Grethe Bartram

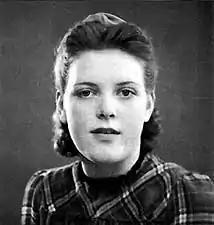
Grethe Bartram in 1942

Maren Margrethe Thomsen, known as Maren Margrethe "Grethe" Bartram and "Thora" (23 February 1924 – January 2017), was a Danish woman who informed on at least 53 people from the Danish resistance movement during the Second World War, resulting in the early communist resistance groups being dismantled and many of their members being sent to Nazi concentration camps. Bartram informed on her brother, husband and close acquaintances.